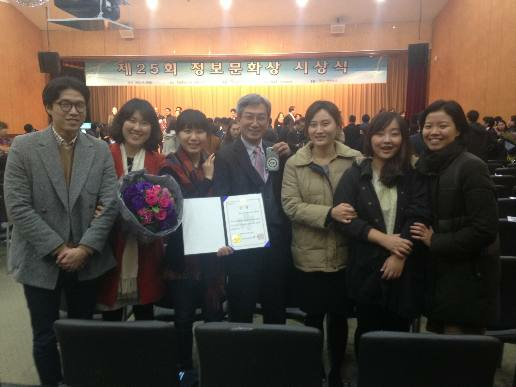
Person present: Yes